Emancipation Day

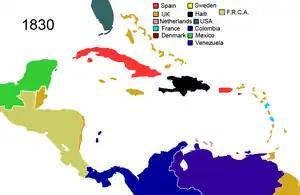
Political history of the Caribbean and Central America, 1830

The Slavery Abolition Act 1833, which abolished slavery throughout the British Empire (with the exceptions "of the Territories in the Possession of the East India Company", the "Island of Ceylon" and "the Island of Saint Helena"; the exceptions were eliminated in 1843), came into force the following year, on 1 August 1834.